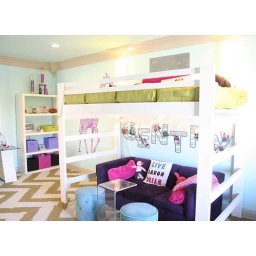
This colorful little girls room designed by cke interior design, ckeinteriordesign.com is so much fun.